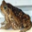
Label: frog